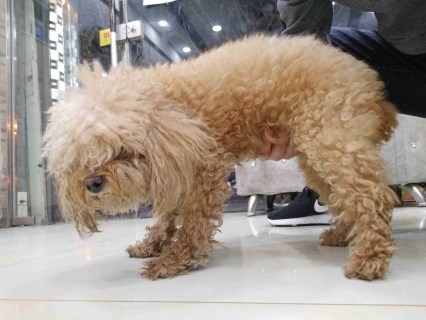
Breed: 7449-n000128-teddy